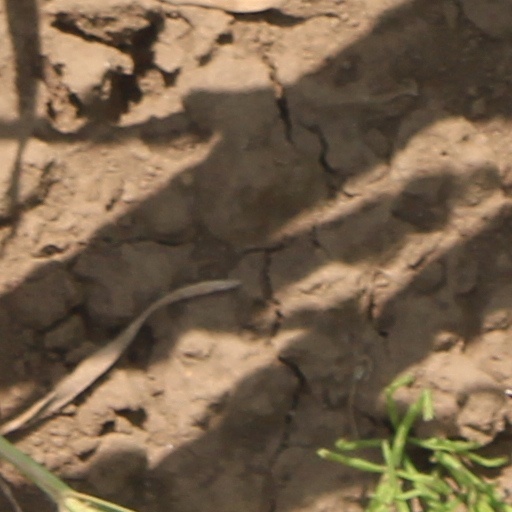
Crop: wheat